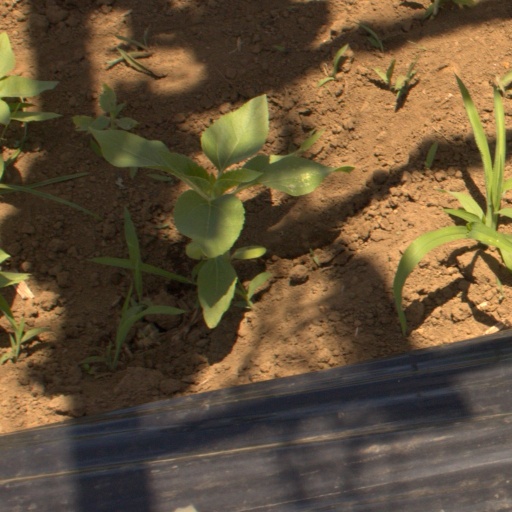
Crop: Jerusalem artichoke